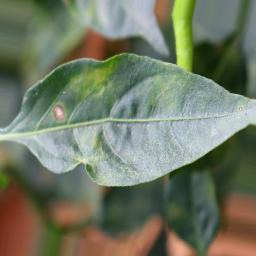
Label: cercospora